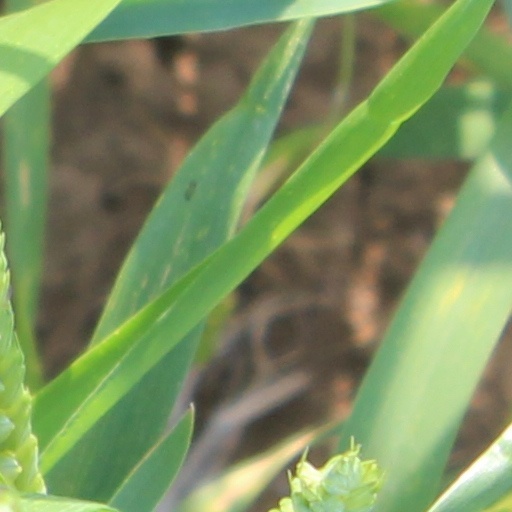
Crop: wheat